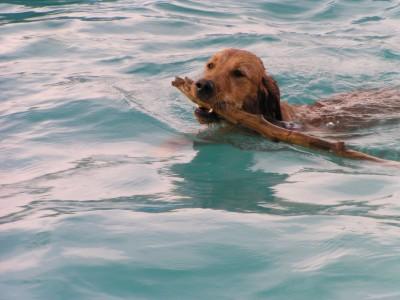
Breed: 202-n000028-curly_coated_retriever